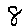
Label: 8